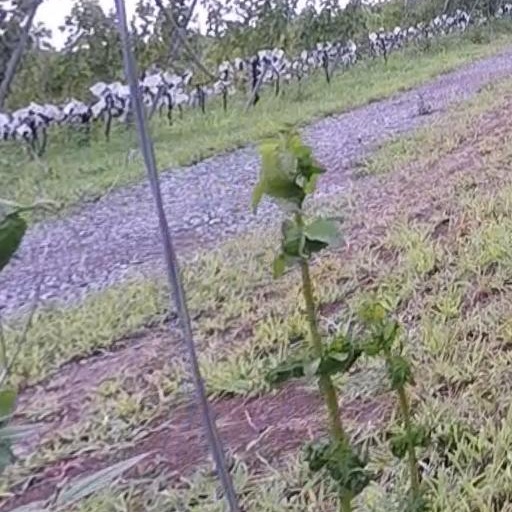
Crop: grape